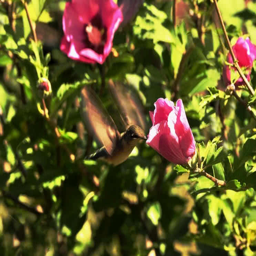
smallest flower top smallest and cutest birds in the world the mysterious world